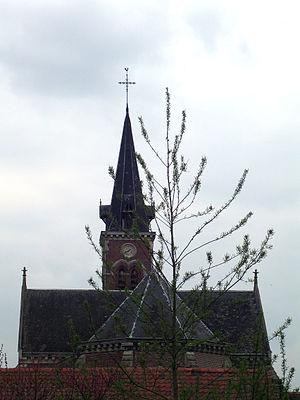
Bovelles est une commune française située dans le département de la Somme en région Hauts-de-France.
Le coq, animal familier qui sait se faire entendre, a trouvé une place importante dans de nombreuses religions et traditions. Symbole universel, les vertus qu'on prête à ces animaux, qualifiés de solaire, sont en effet innombrables. Porte-bonheur, prophète guérisseur, le coq incarne souvent le courage, l'intelligence, et on l'associe volontiers à la résurrection.